Kadokawa Corporation

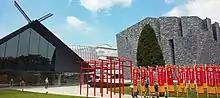
Kadokawa SakuraTown Complex in Tokorozawa, Saitama

, formerly is a Japanese conglomerate based in Fujimi, Chiyoda, Tokyo.